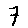
Label: 7